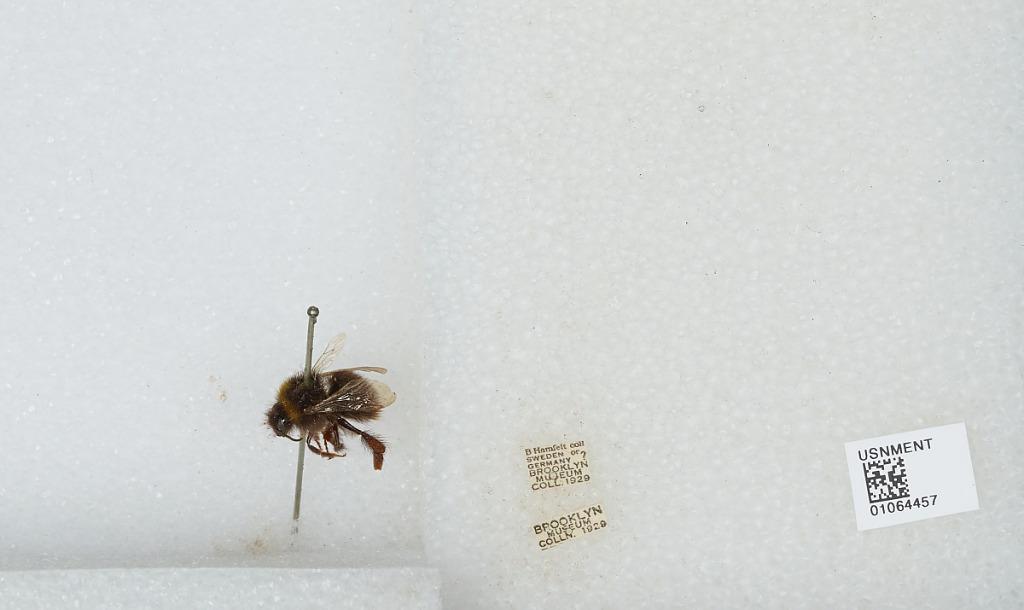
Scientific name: Bombus sp.
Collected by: B. Hamfelt
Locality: Sweden or Germany